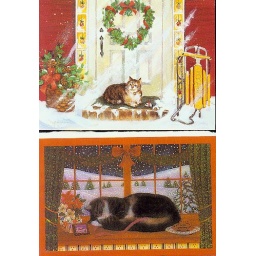
Cats by door & window